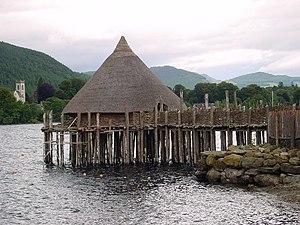
Le Loch Tay est un loch d’eau douce situé dans le council area de Perth and Kinross, dans les Highlands écossais.